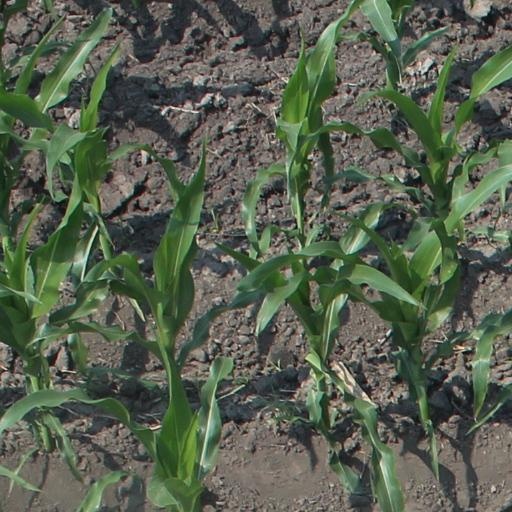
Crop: maize; corn